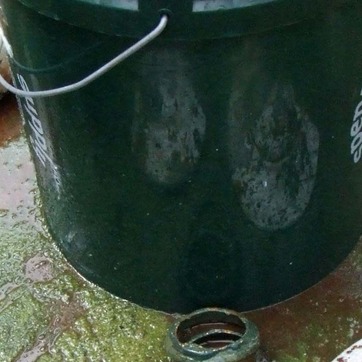
Material: plastic